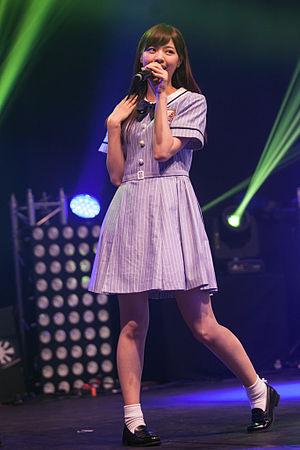
Le groupe d’idols Nogizaka46 en concert à Japan Expo 2014 (Paris, France). Nanase Nishino, membre participant. 日本語: 乃木坂46が「JAPAN EXPO 2014」フランス・パリに出演。出演メンバーの西野七瀬。
Nanase Nishino est une chanteuse, modèle et idole japonaise, née le 25 mai 1994 à Osaka, membre du groupe féminin Nogizaka46 depuis 2011.